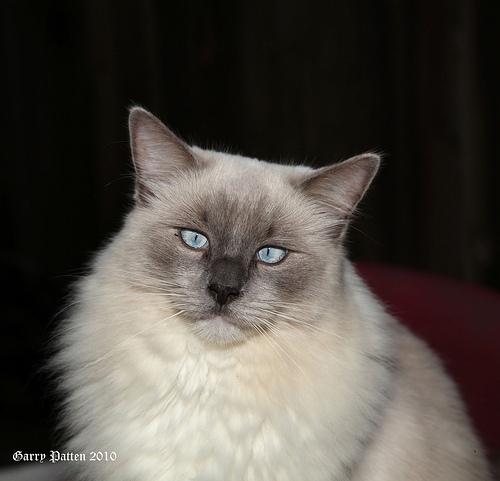
Breed: Ragdoll